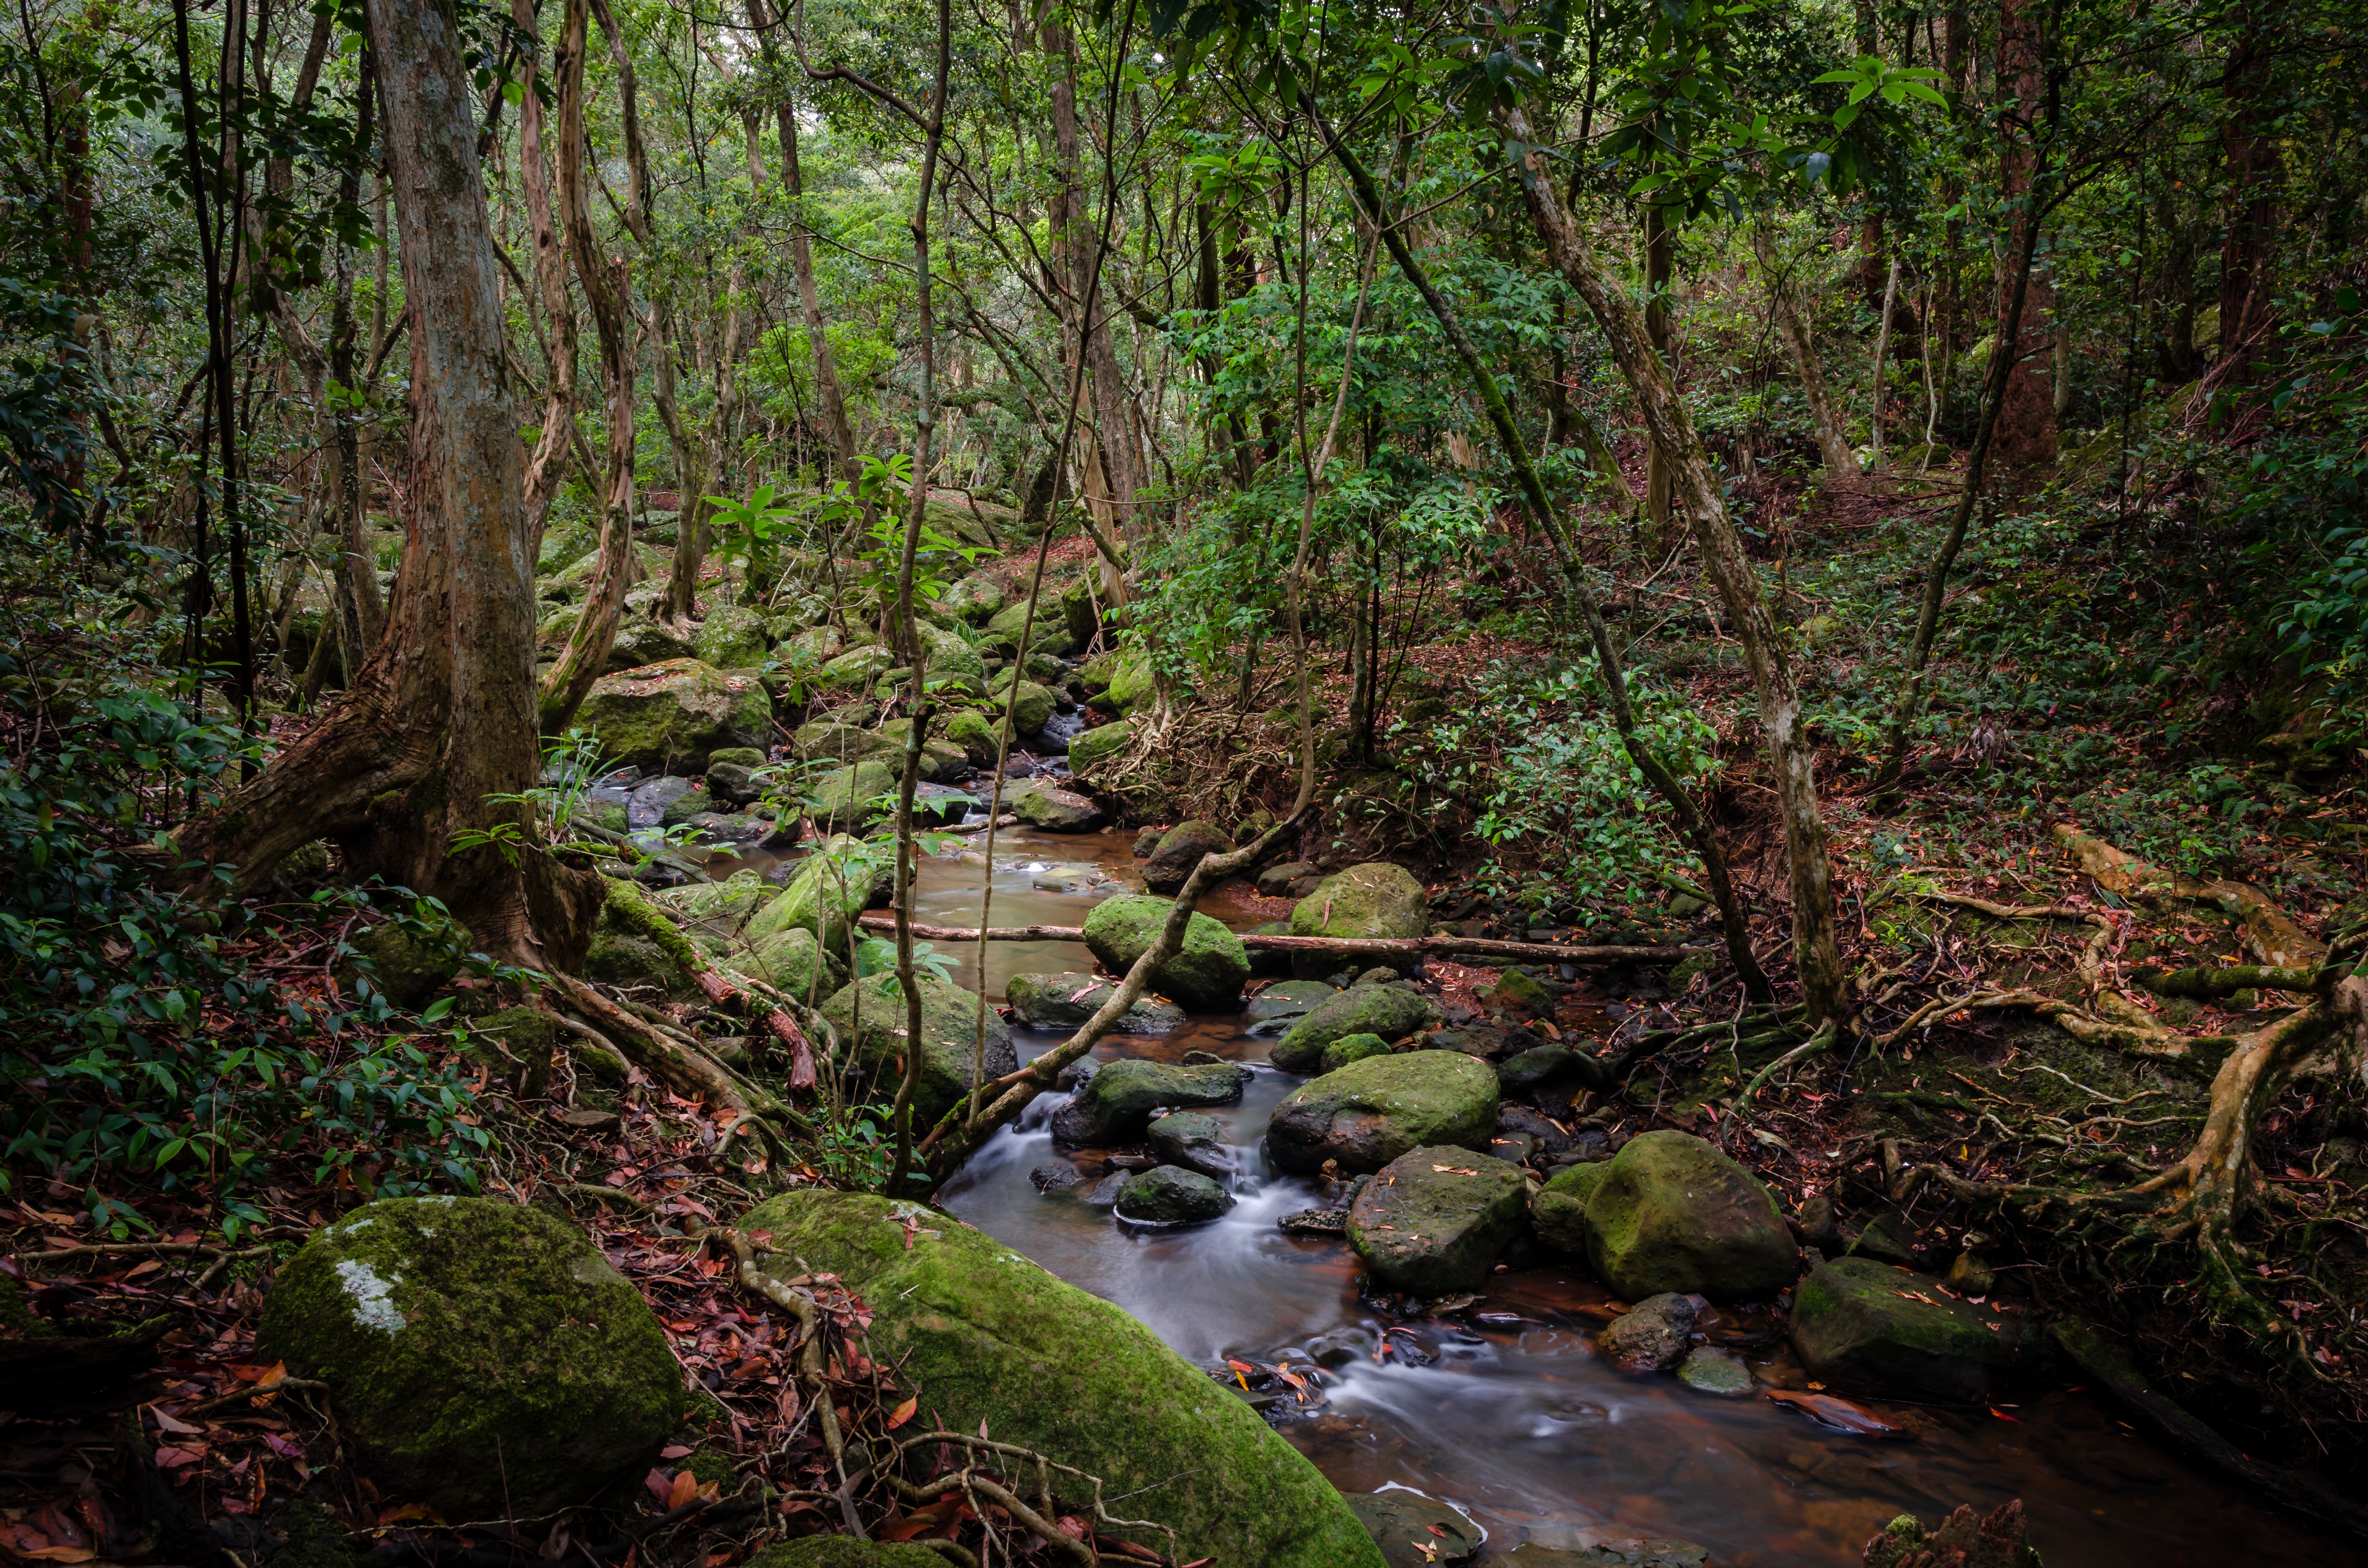
tree, forest, creek, wilderness, trail, leaf, river, stream, jungle, autumn, rapid, body of water, vegetation, rainforest, deciduous, wetland, ravine, woodland, habitat, water feature, ecosystem, watercourse, biome, old growth forest, natural environment, geographical feature, temperate broadleaf and mixed forest, riparian forest